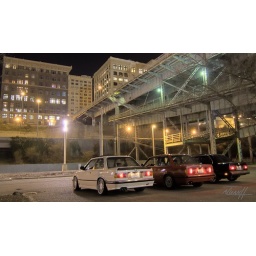
Thea Foss under the 11th street bridge